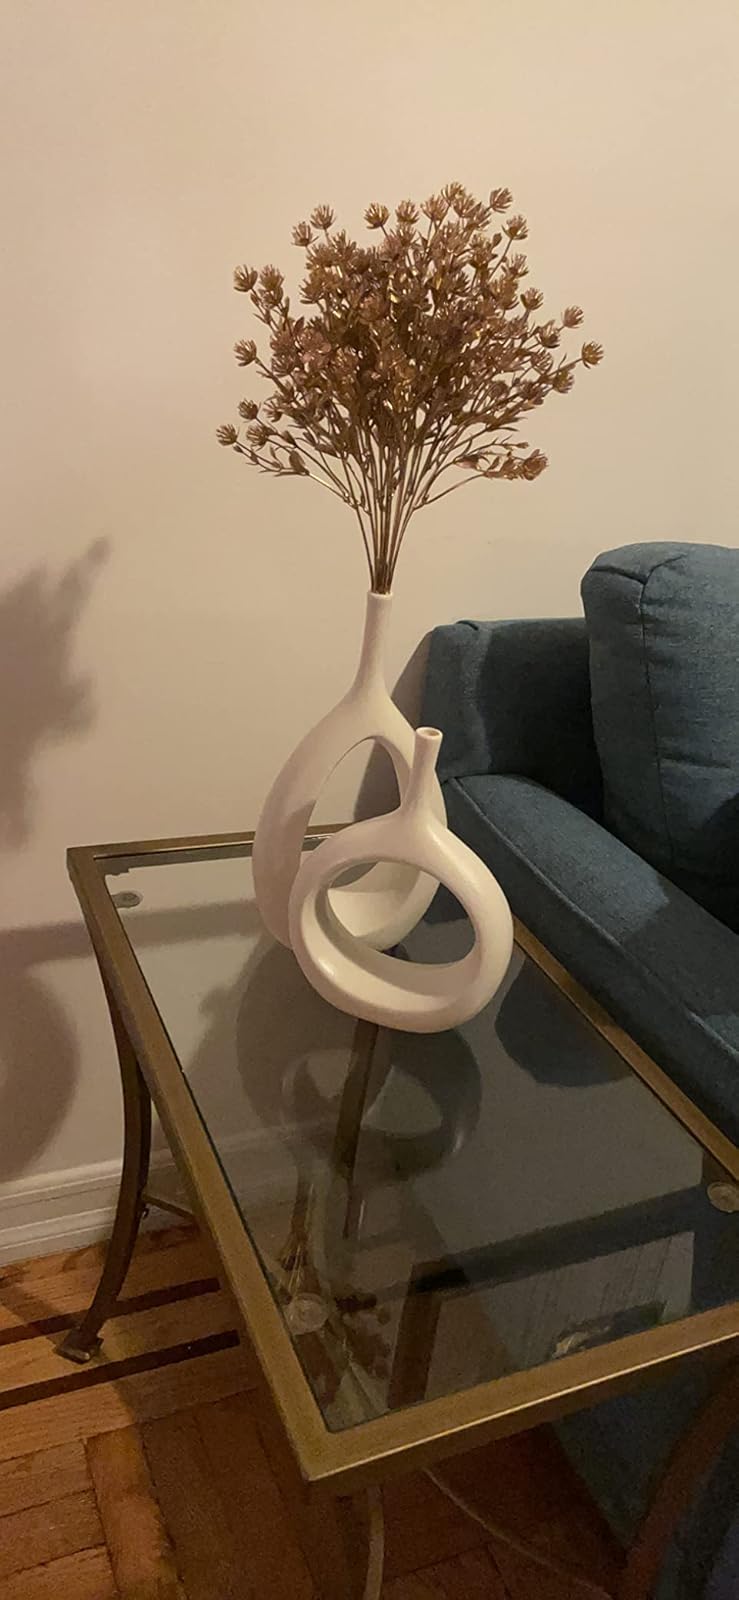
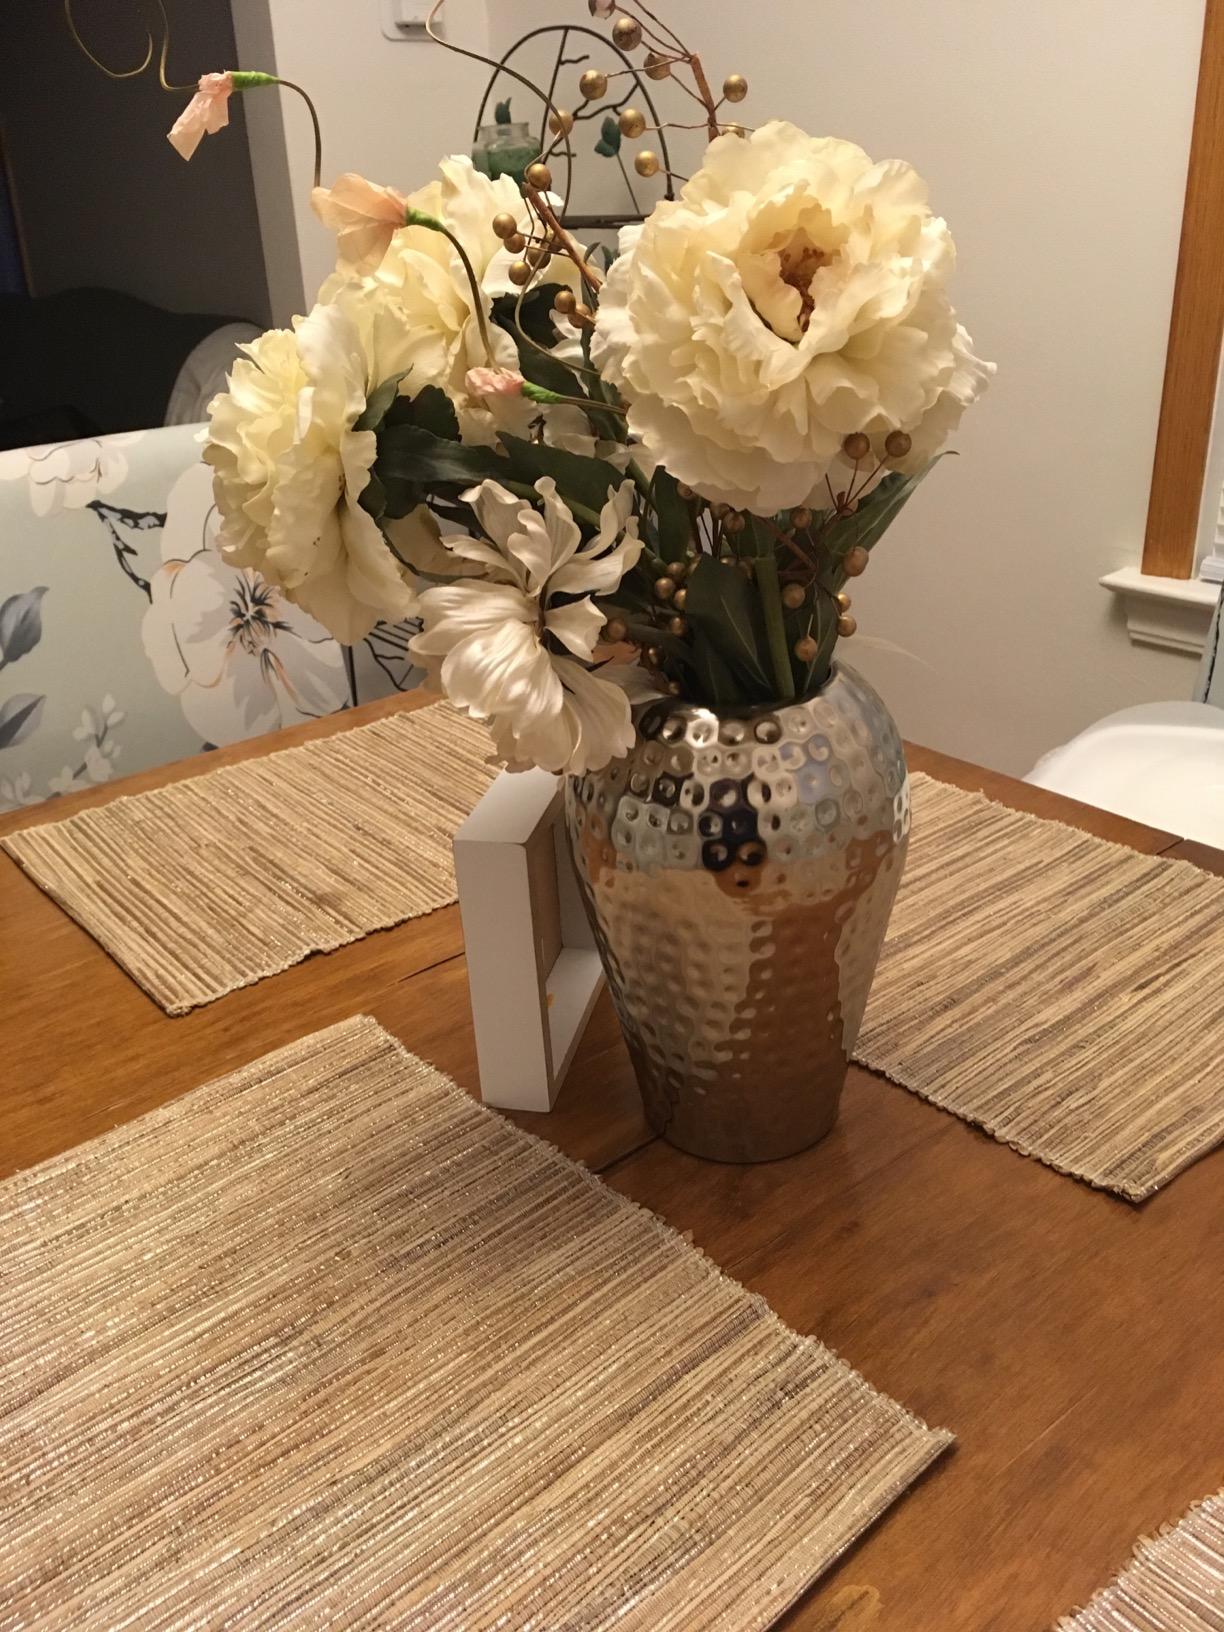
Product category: vase
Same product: no